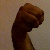
The image shows a hand gesture representing the letter 'M' in Indian Sign Language.